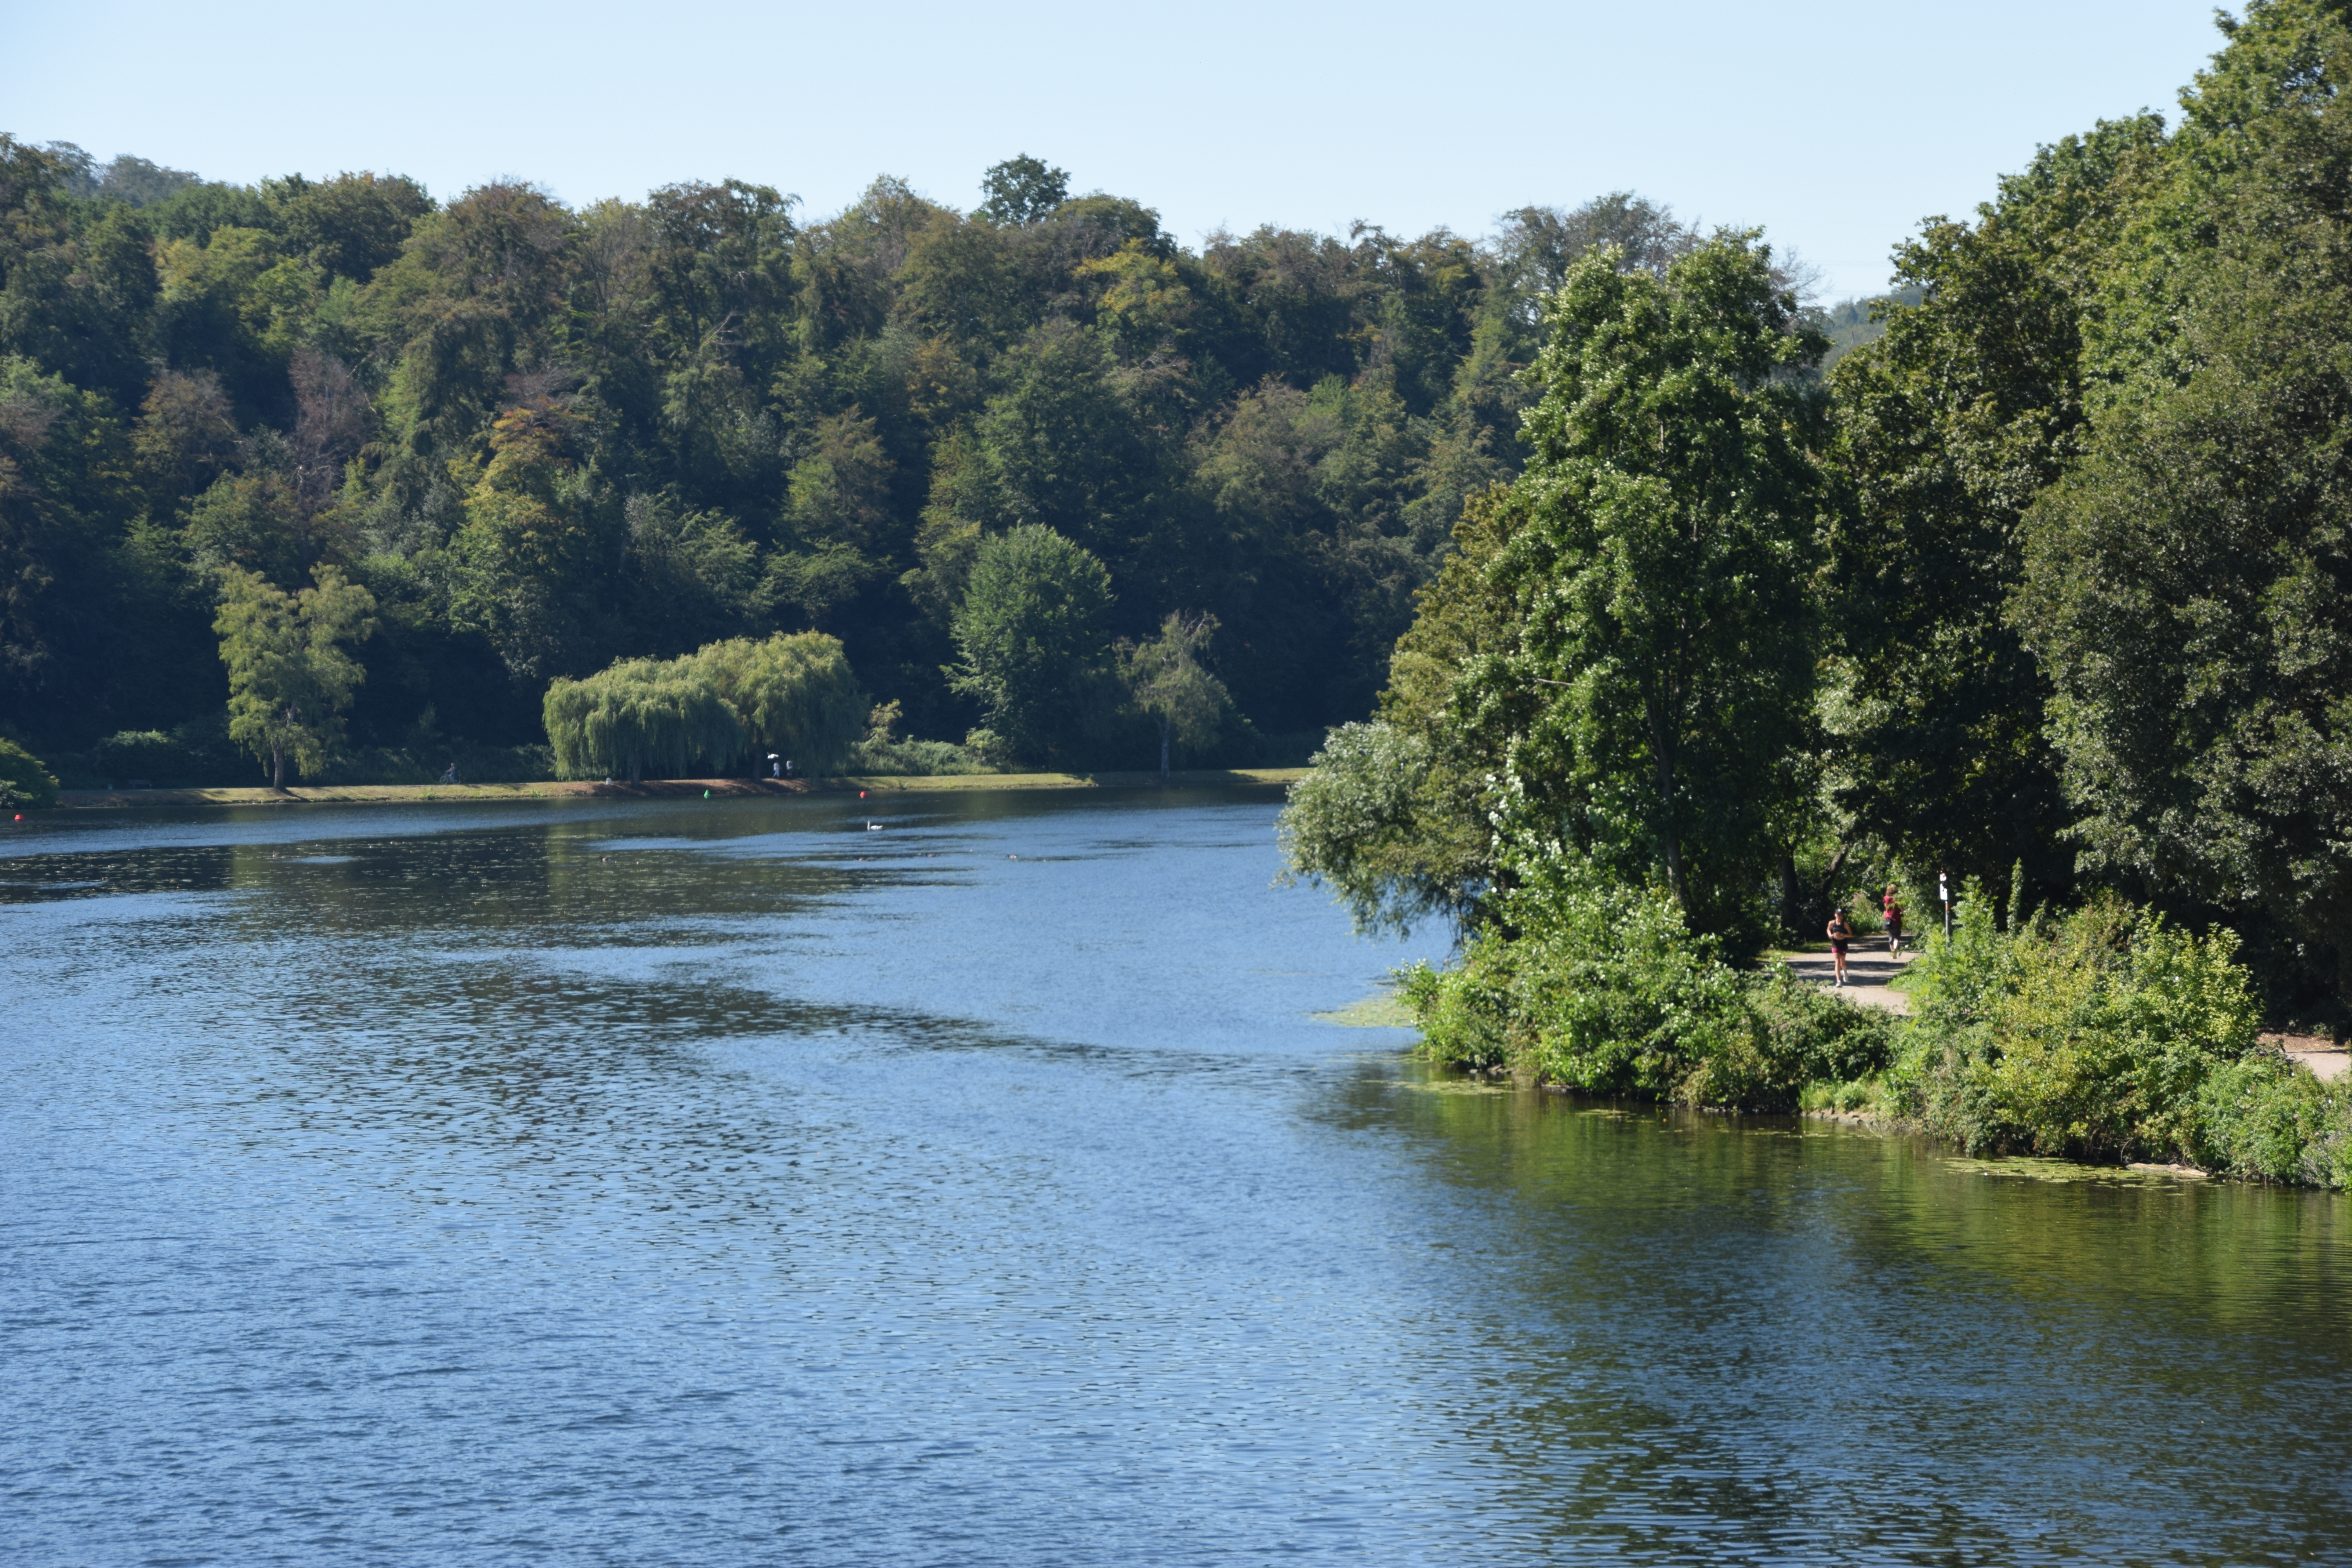
Heisingen, Bruecke, bridge, lake, baldeneysee, landscape, nature, boat, canoe, body of water, water resources, river, natural landscape, water, bank, watercourse, nature reserve, natural environment, vegetation, waterway, tree, biome, floodplain, riparian forest, riparian zone, wilderness, reservoir, channel, inlet, forest, loch, fluvial landforms of streams, reflection, stream, plant, tributary, canal, bayou, state park, lake district, pond, creek, coastal and oceanic landforms, national park, lacustrine plain